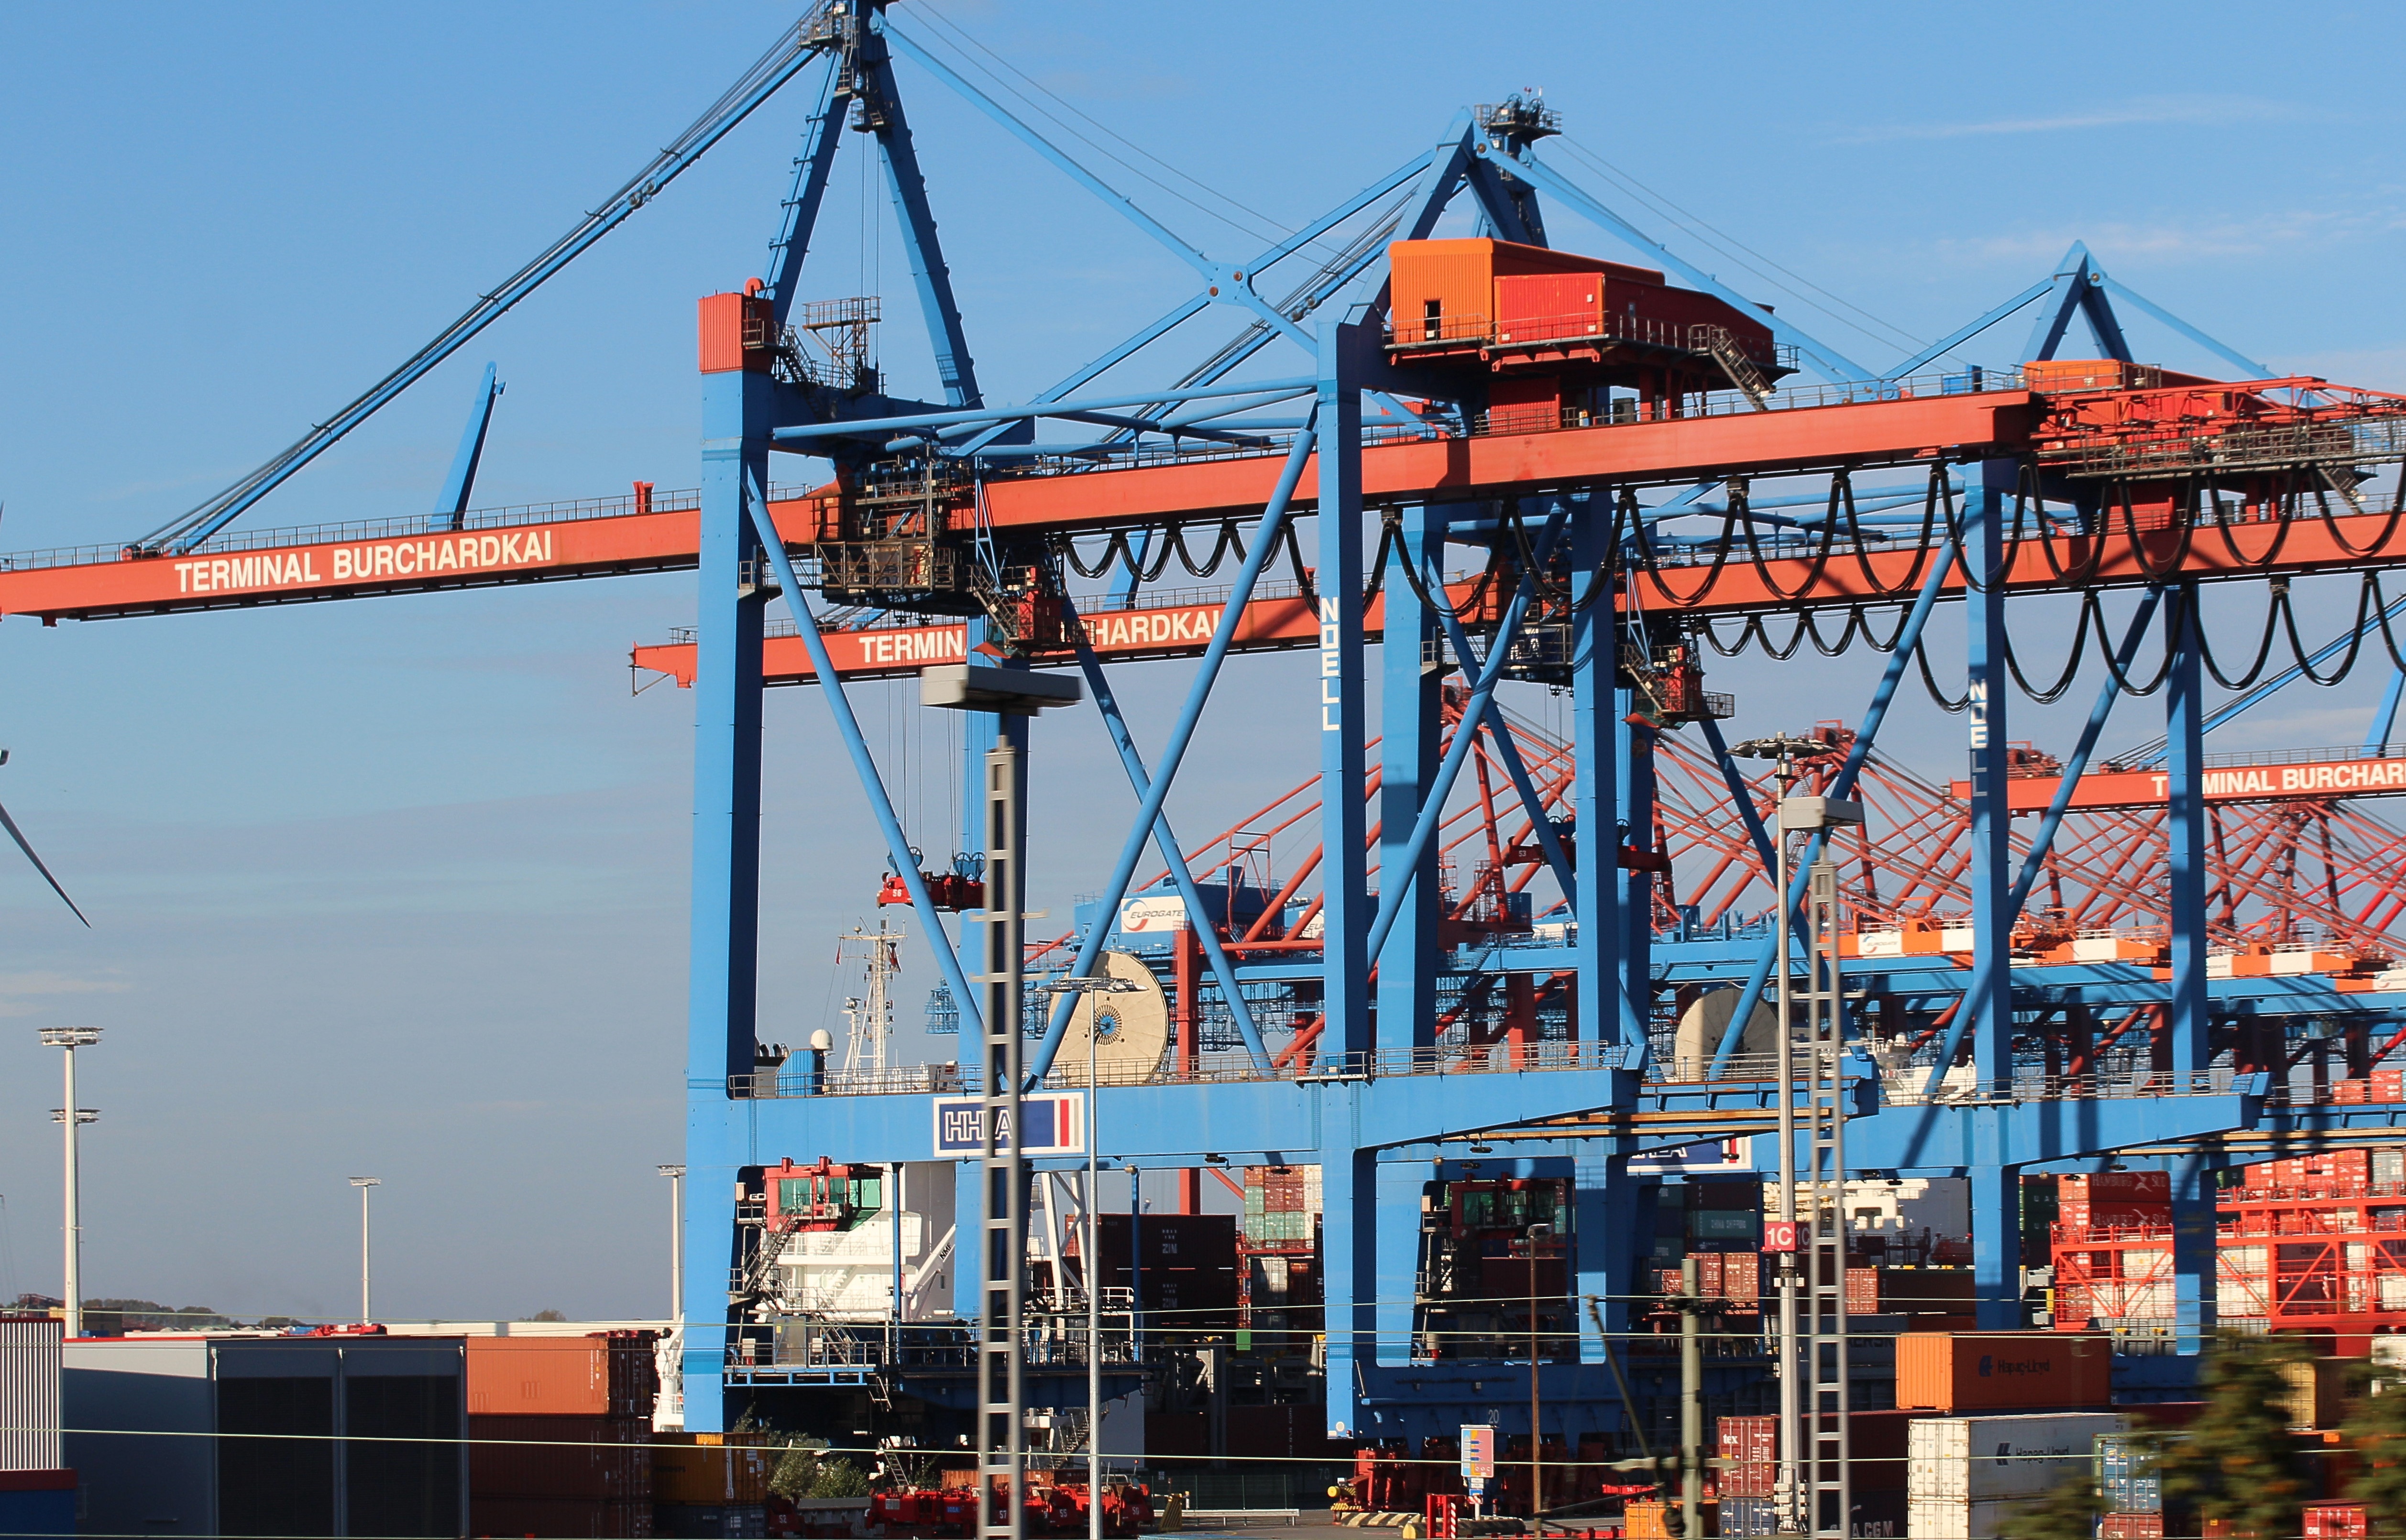
vehicle, mast, port, cranes, crane, container ship, load crane, lift loads, ship crane, freight transport, construction equipment, crane systems